Blaine House

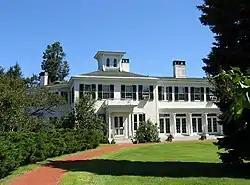

The Blaine House, also known as the James G. Blaine House, is the official residence of the governor of Maine and their family. The executive mansion was officially declared the residence of the governor in 1919 with the name "Blaine House". It is located at Capitol and State streets in Augusta, across the street from the Maine State House.